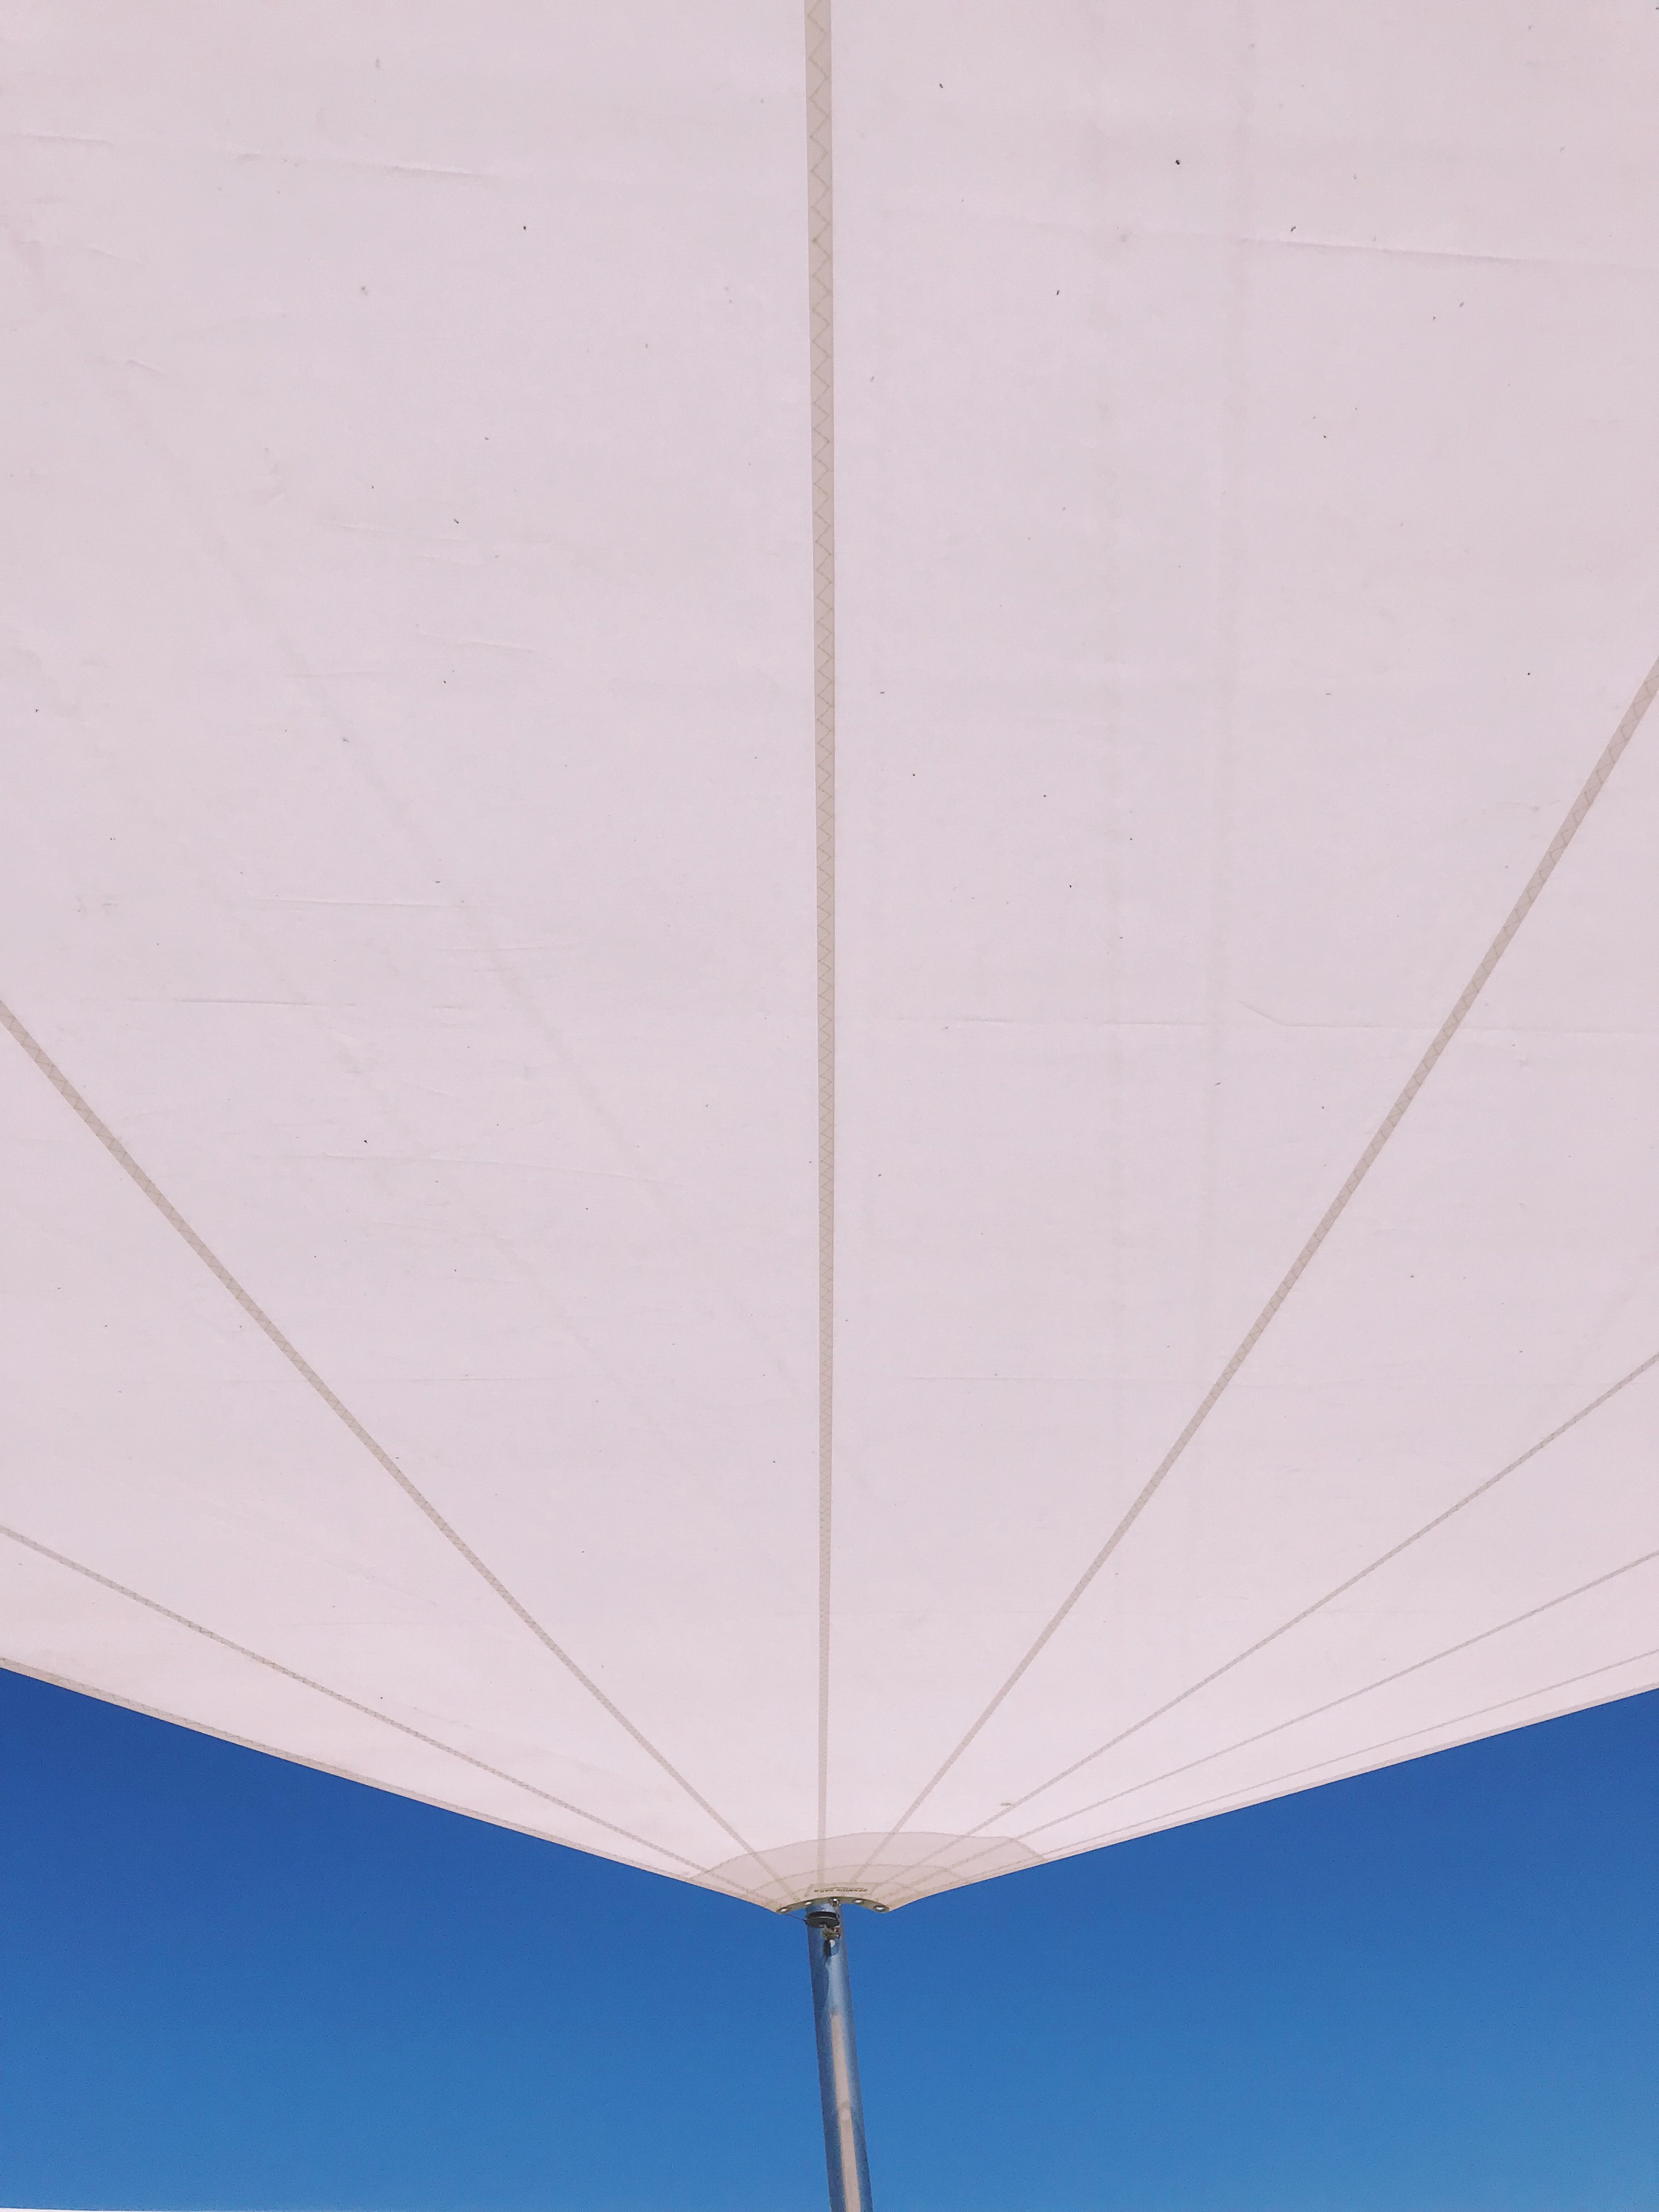
sky, line, ceiling, angle